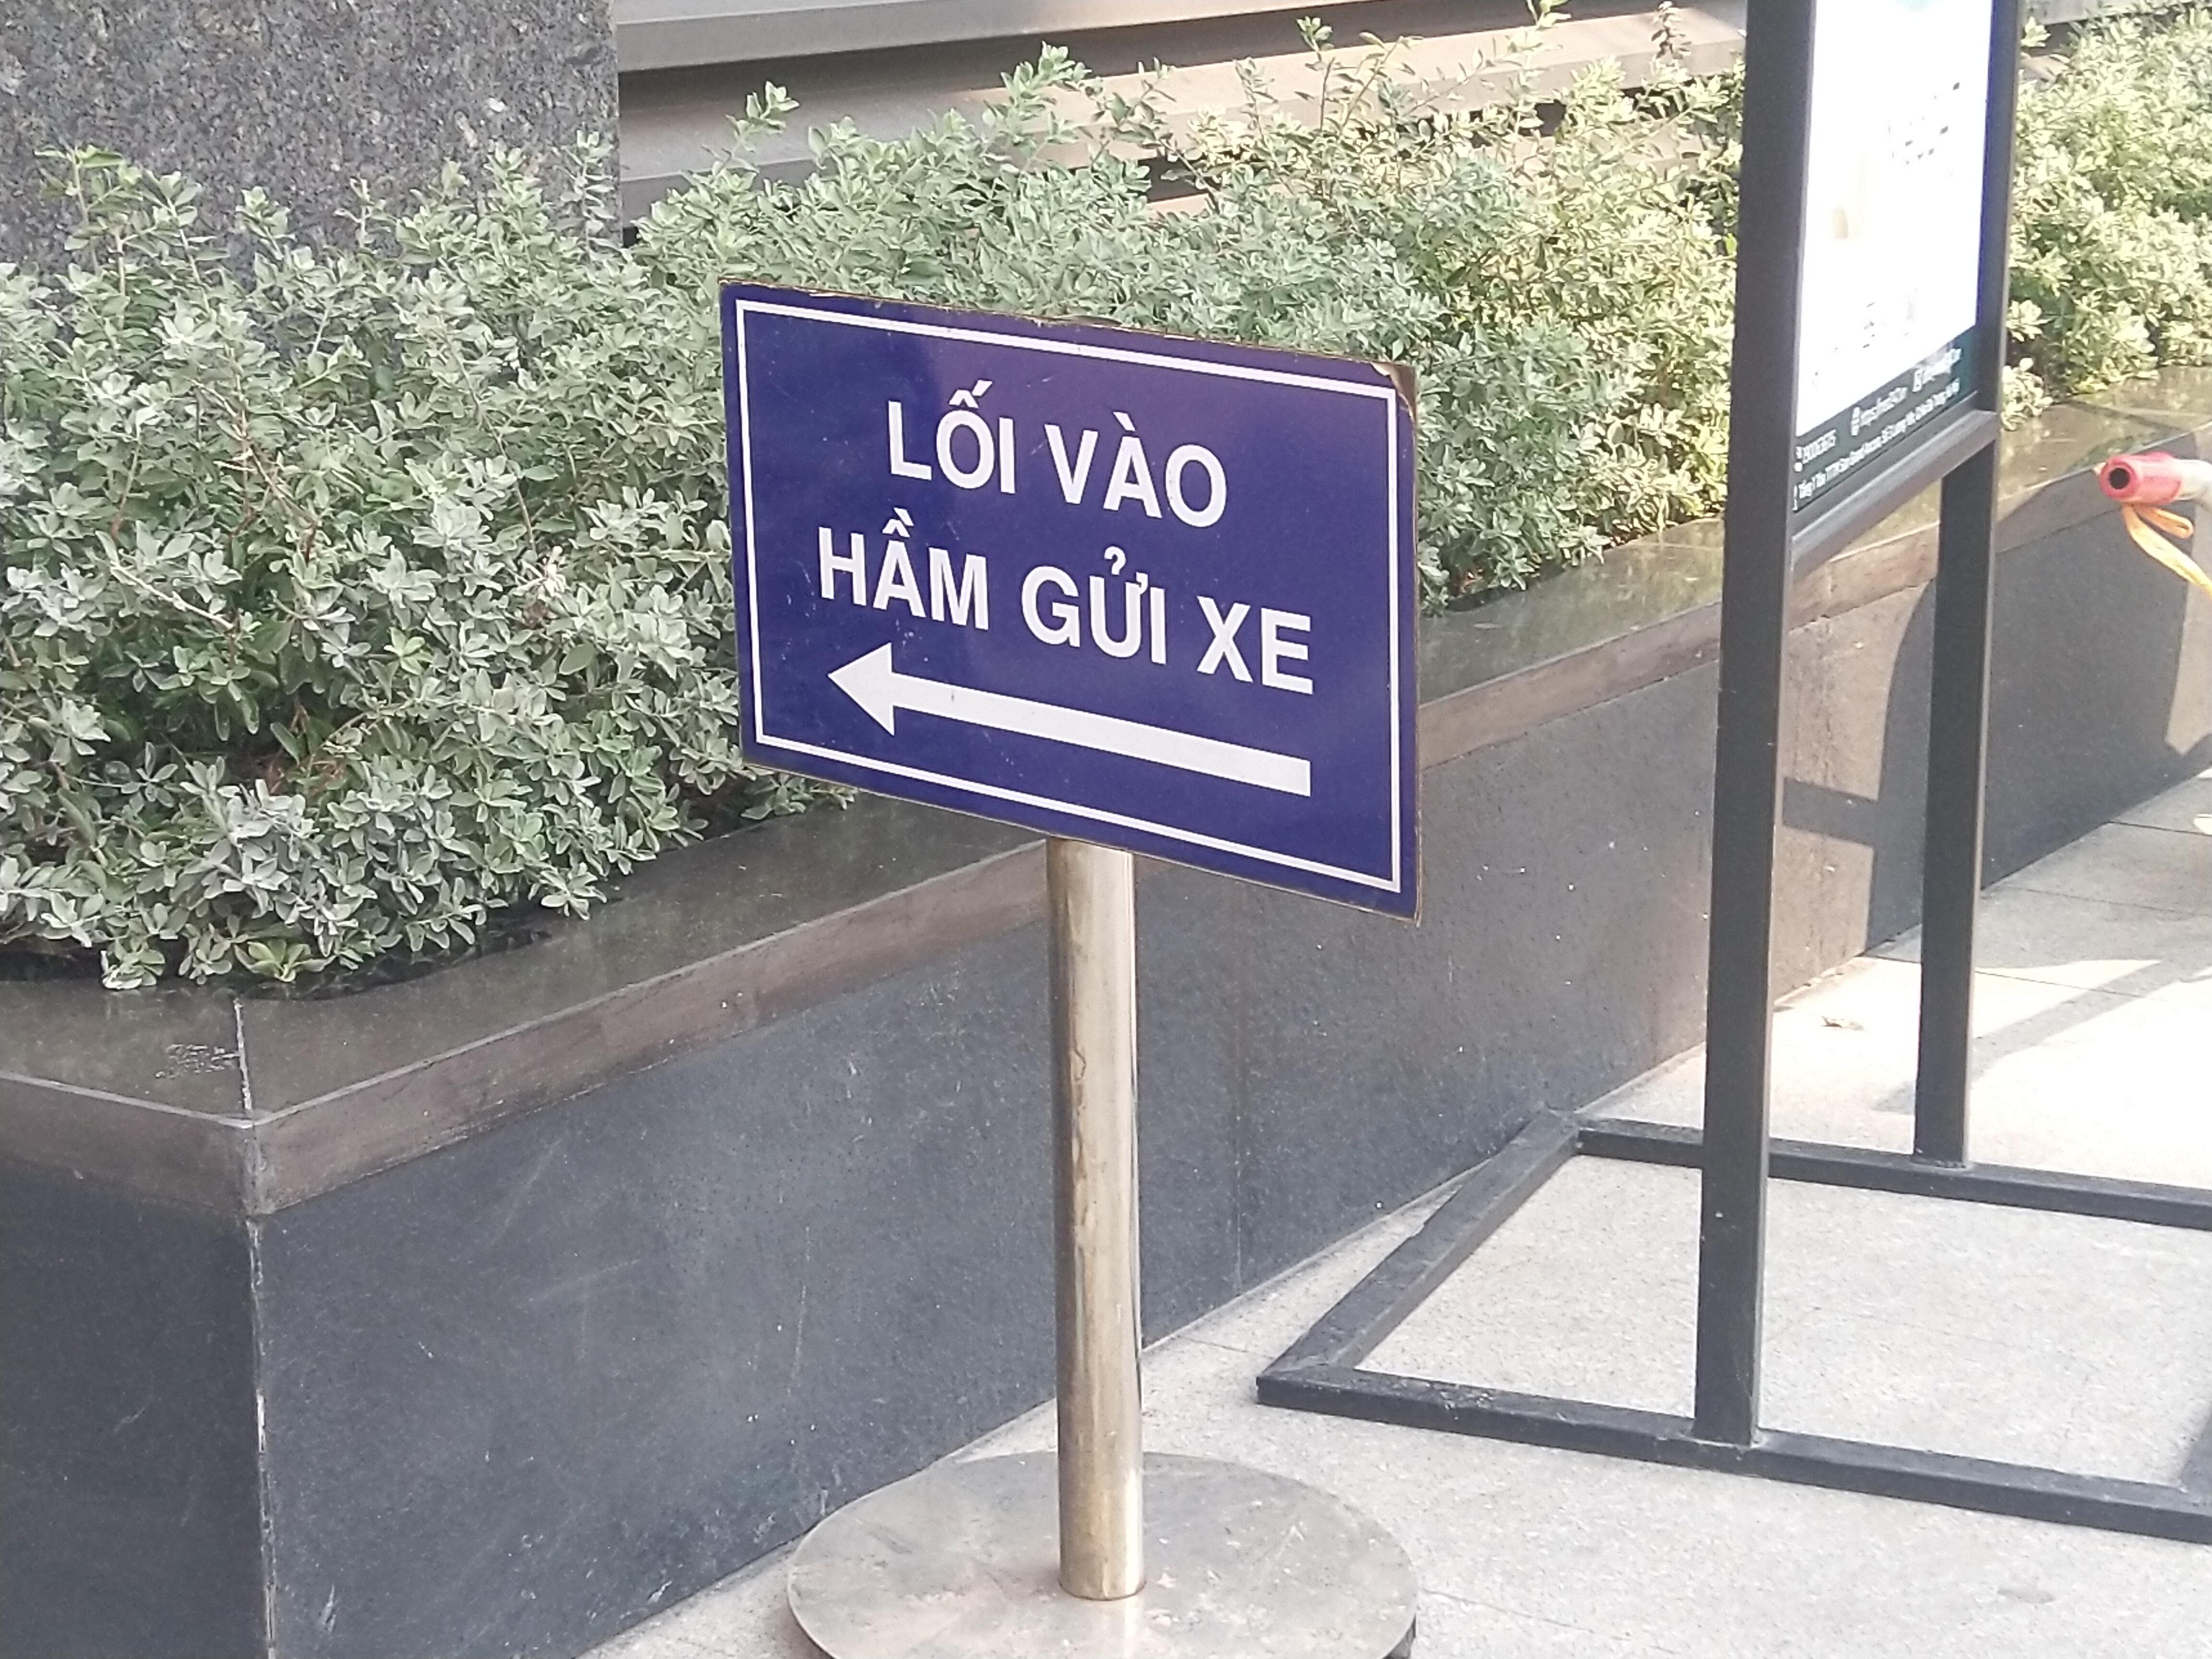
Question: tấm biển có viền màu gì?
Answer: màu trắng